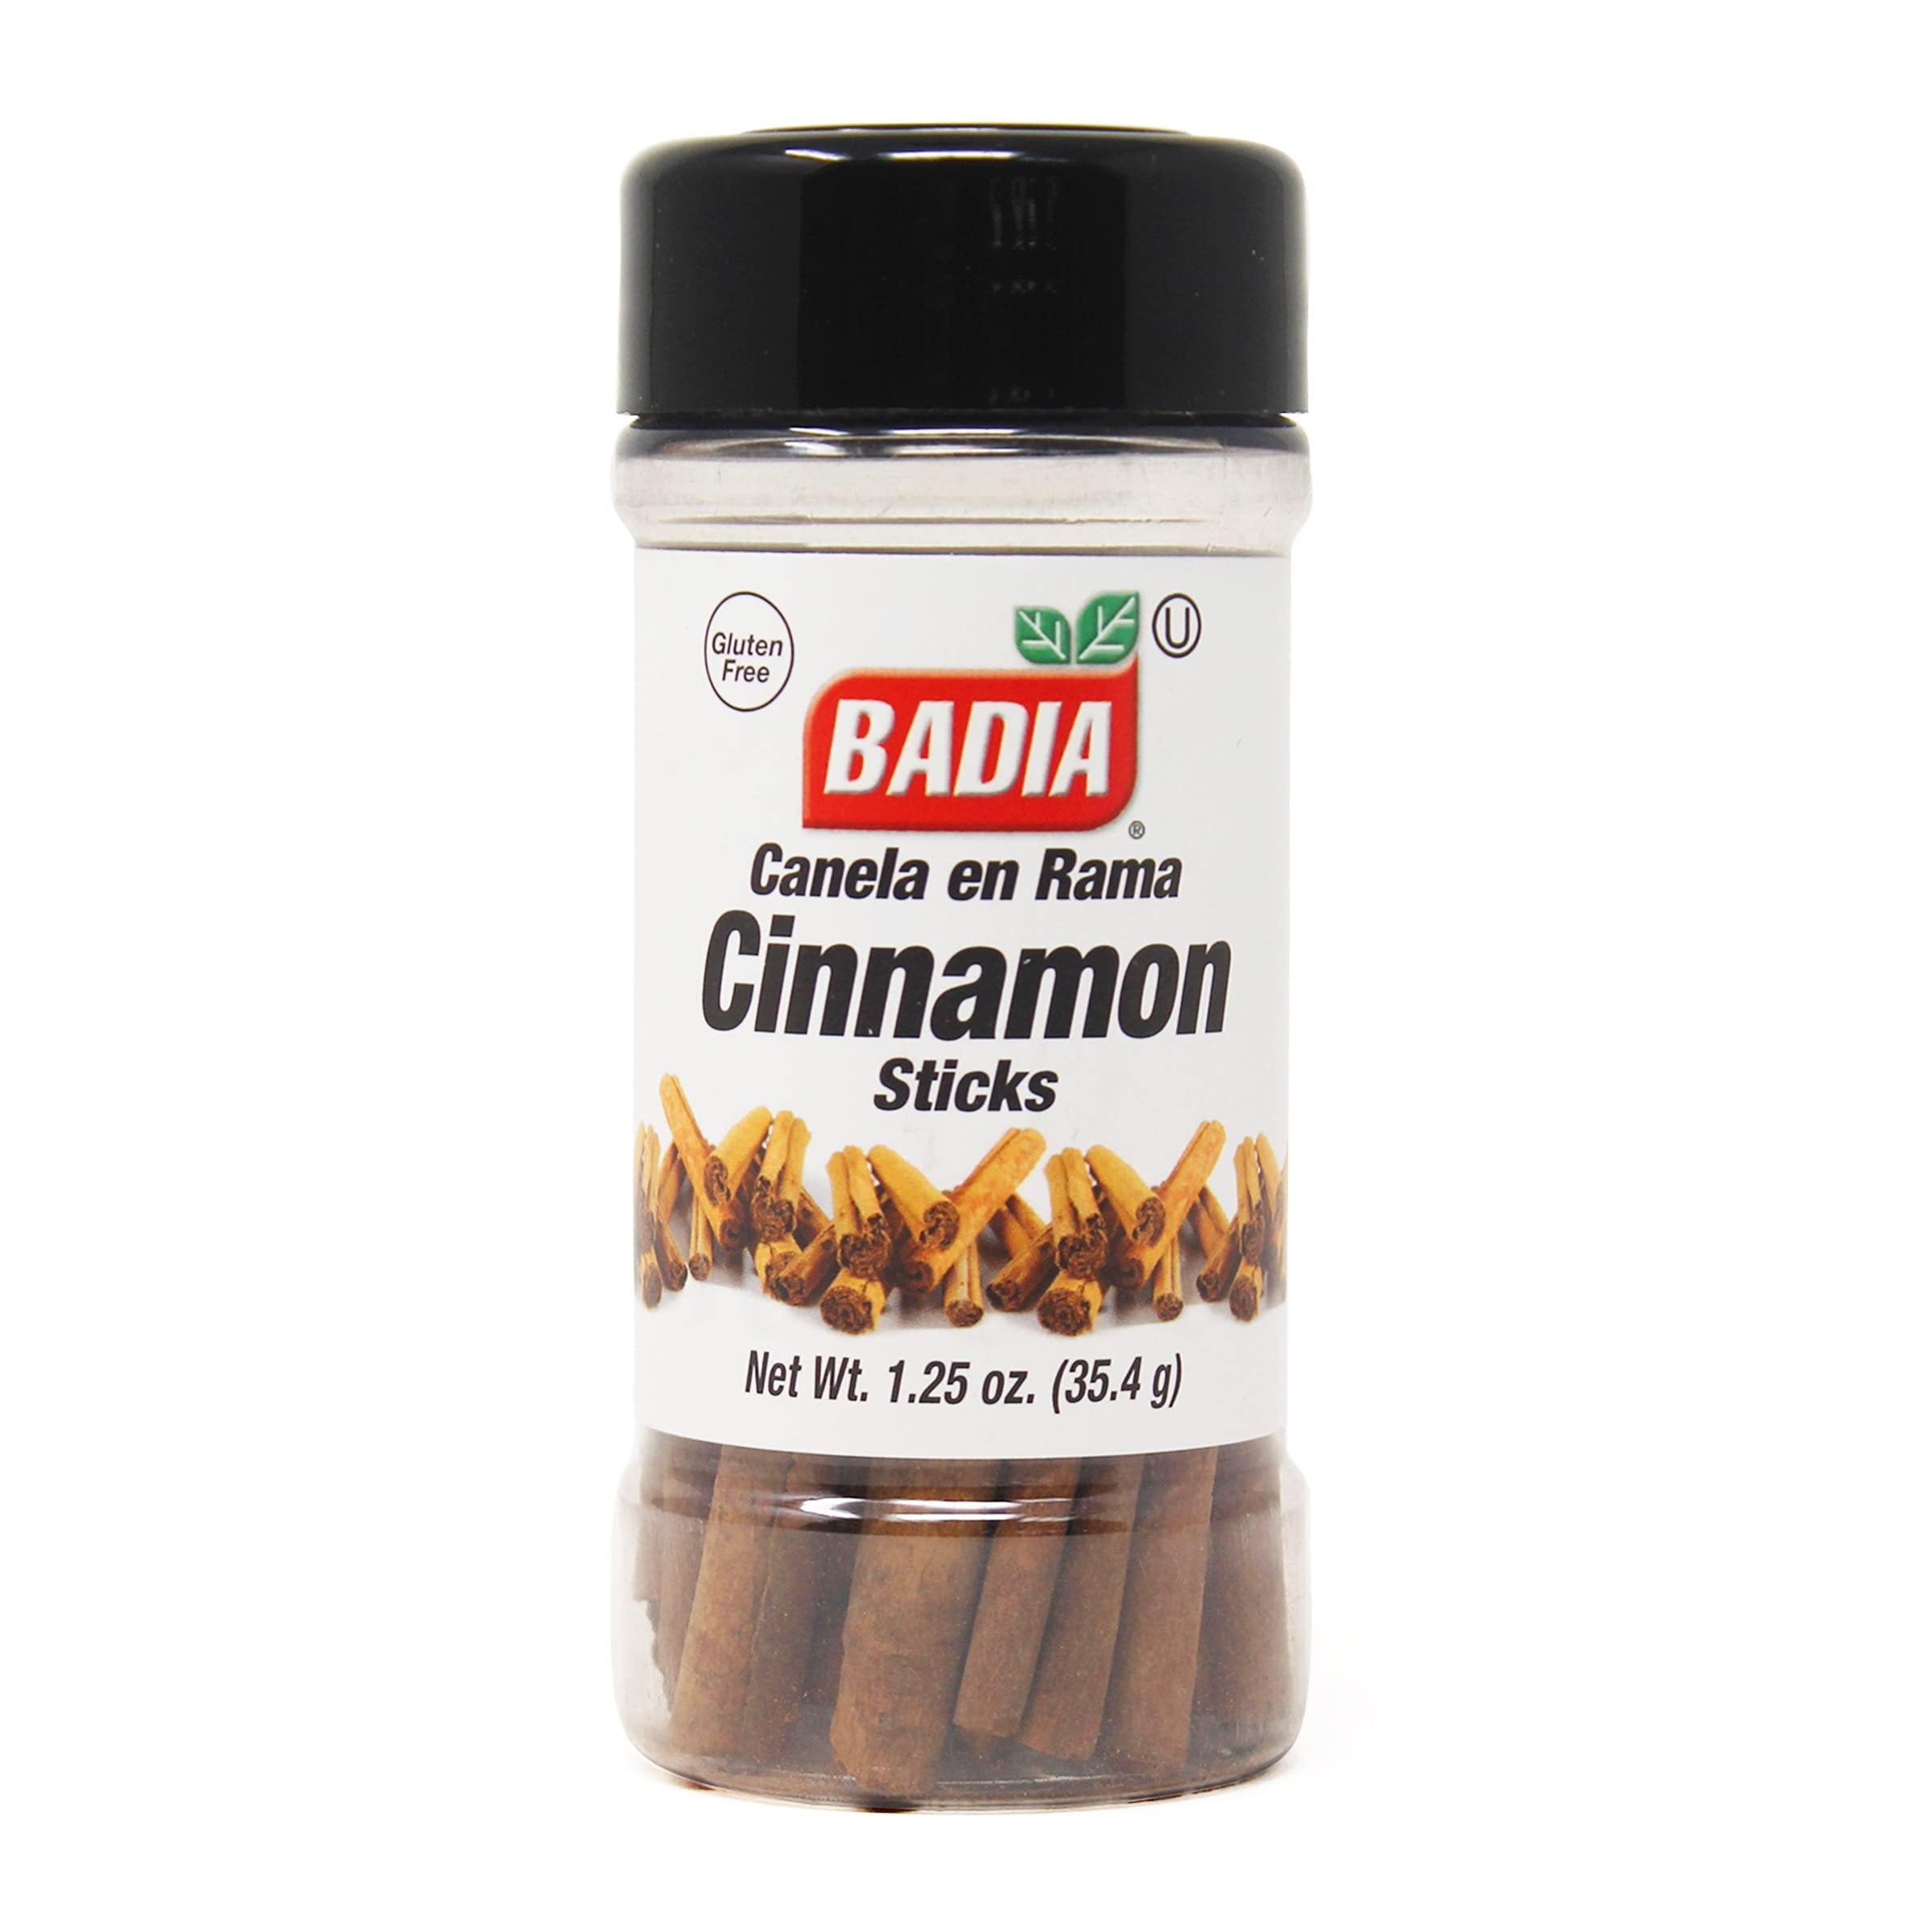
Item Name: Badia Cinnamon Stick, 1.25 Oz (Pack of 8)
Bullet Point: Badia Cinnamon Stick, 1.25 Oz (Pack of 8)
Value: 10.0
Unit: Ounce

Price: 18.78